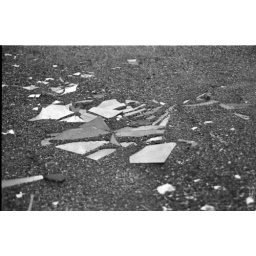
Broken mirror in the dark sand of Motosuka Beach near the city of Naruto in Chiba Prefecture. One of my favorites...